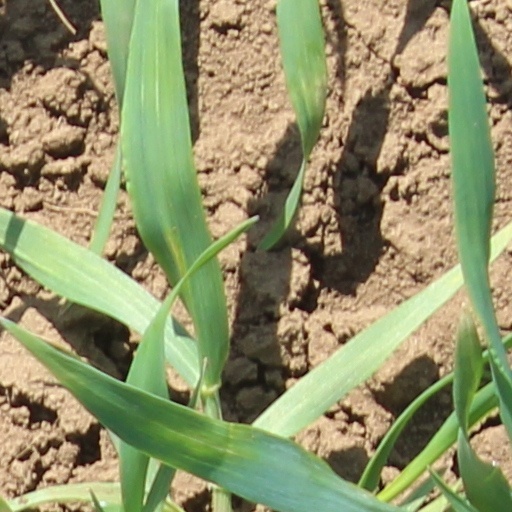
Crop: wheat